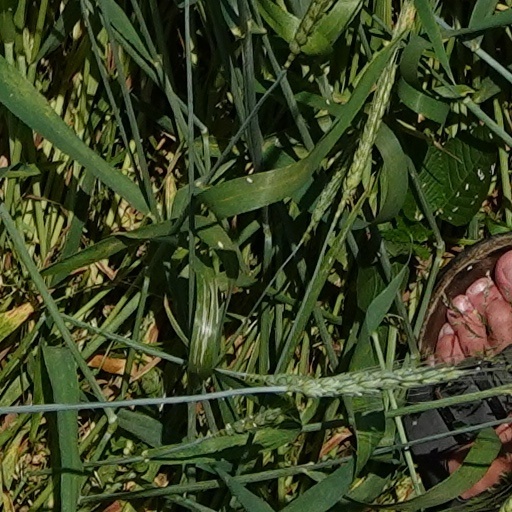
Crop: wheat